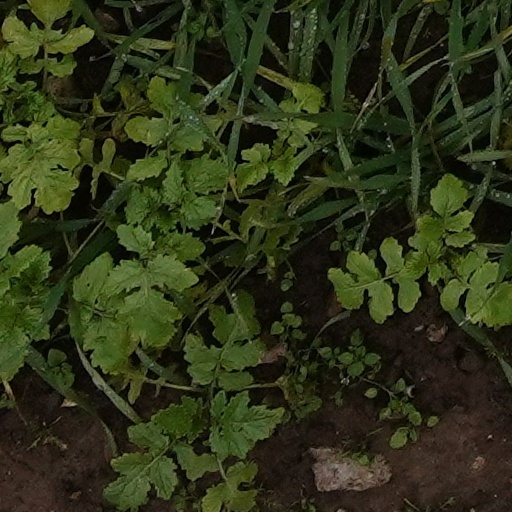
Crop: wheat